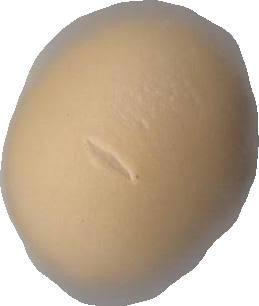
Variety: Dega